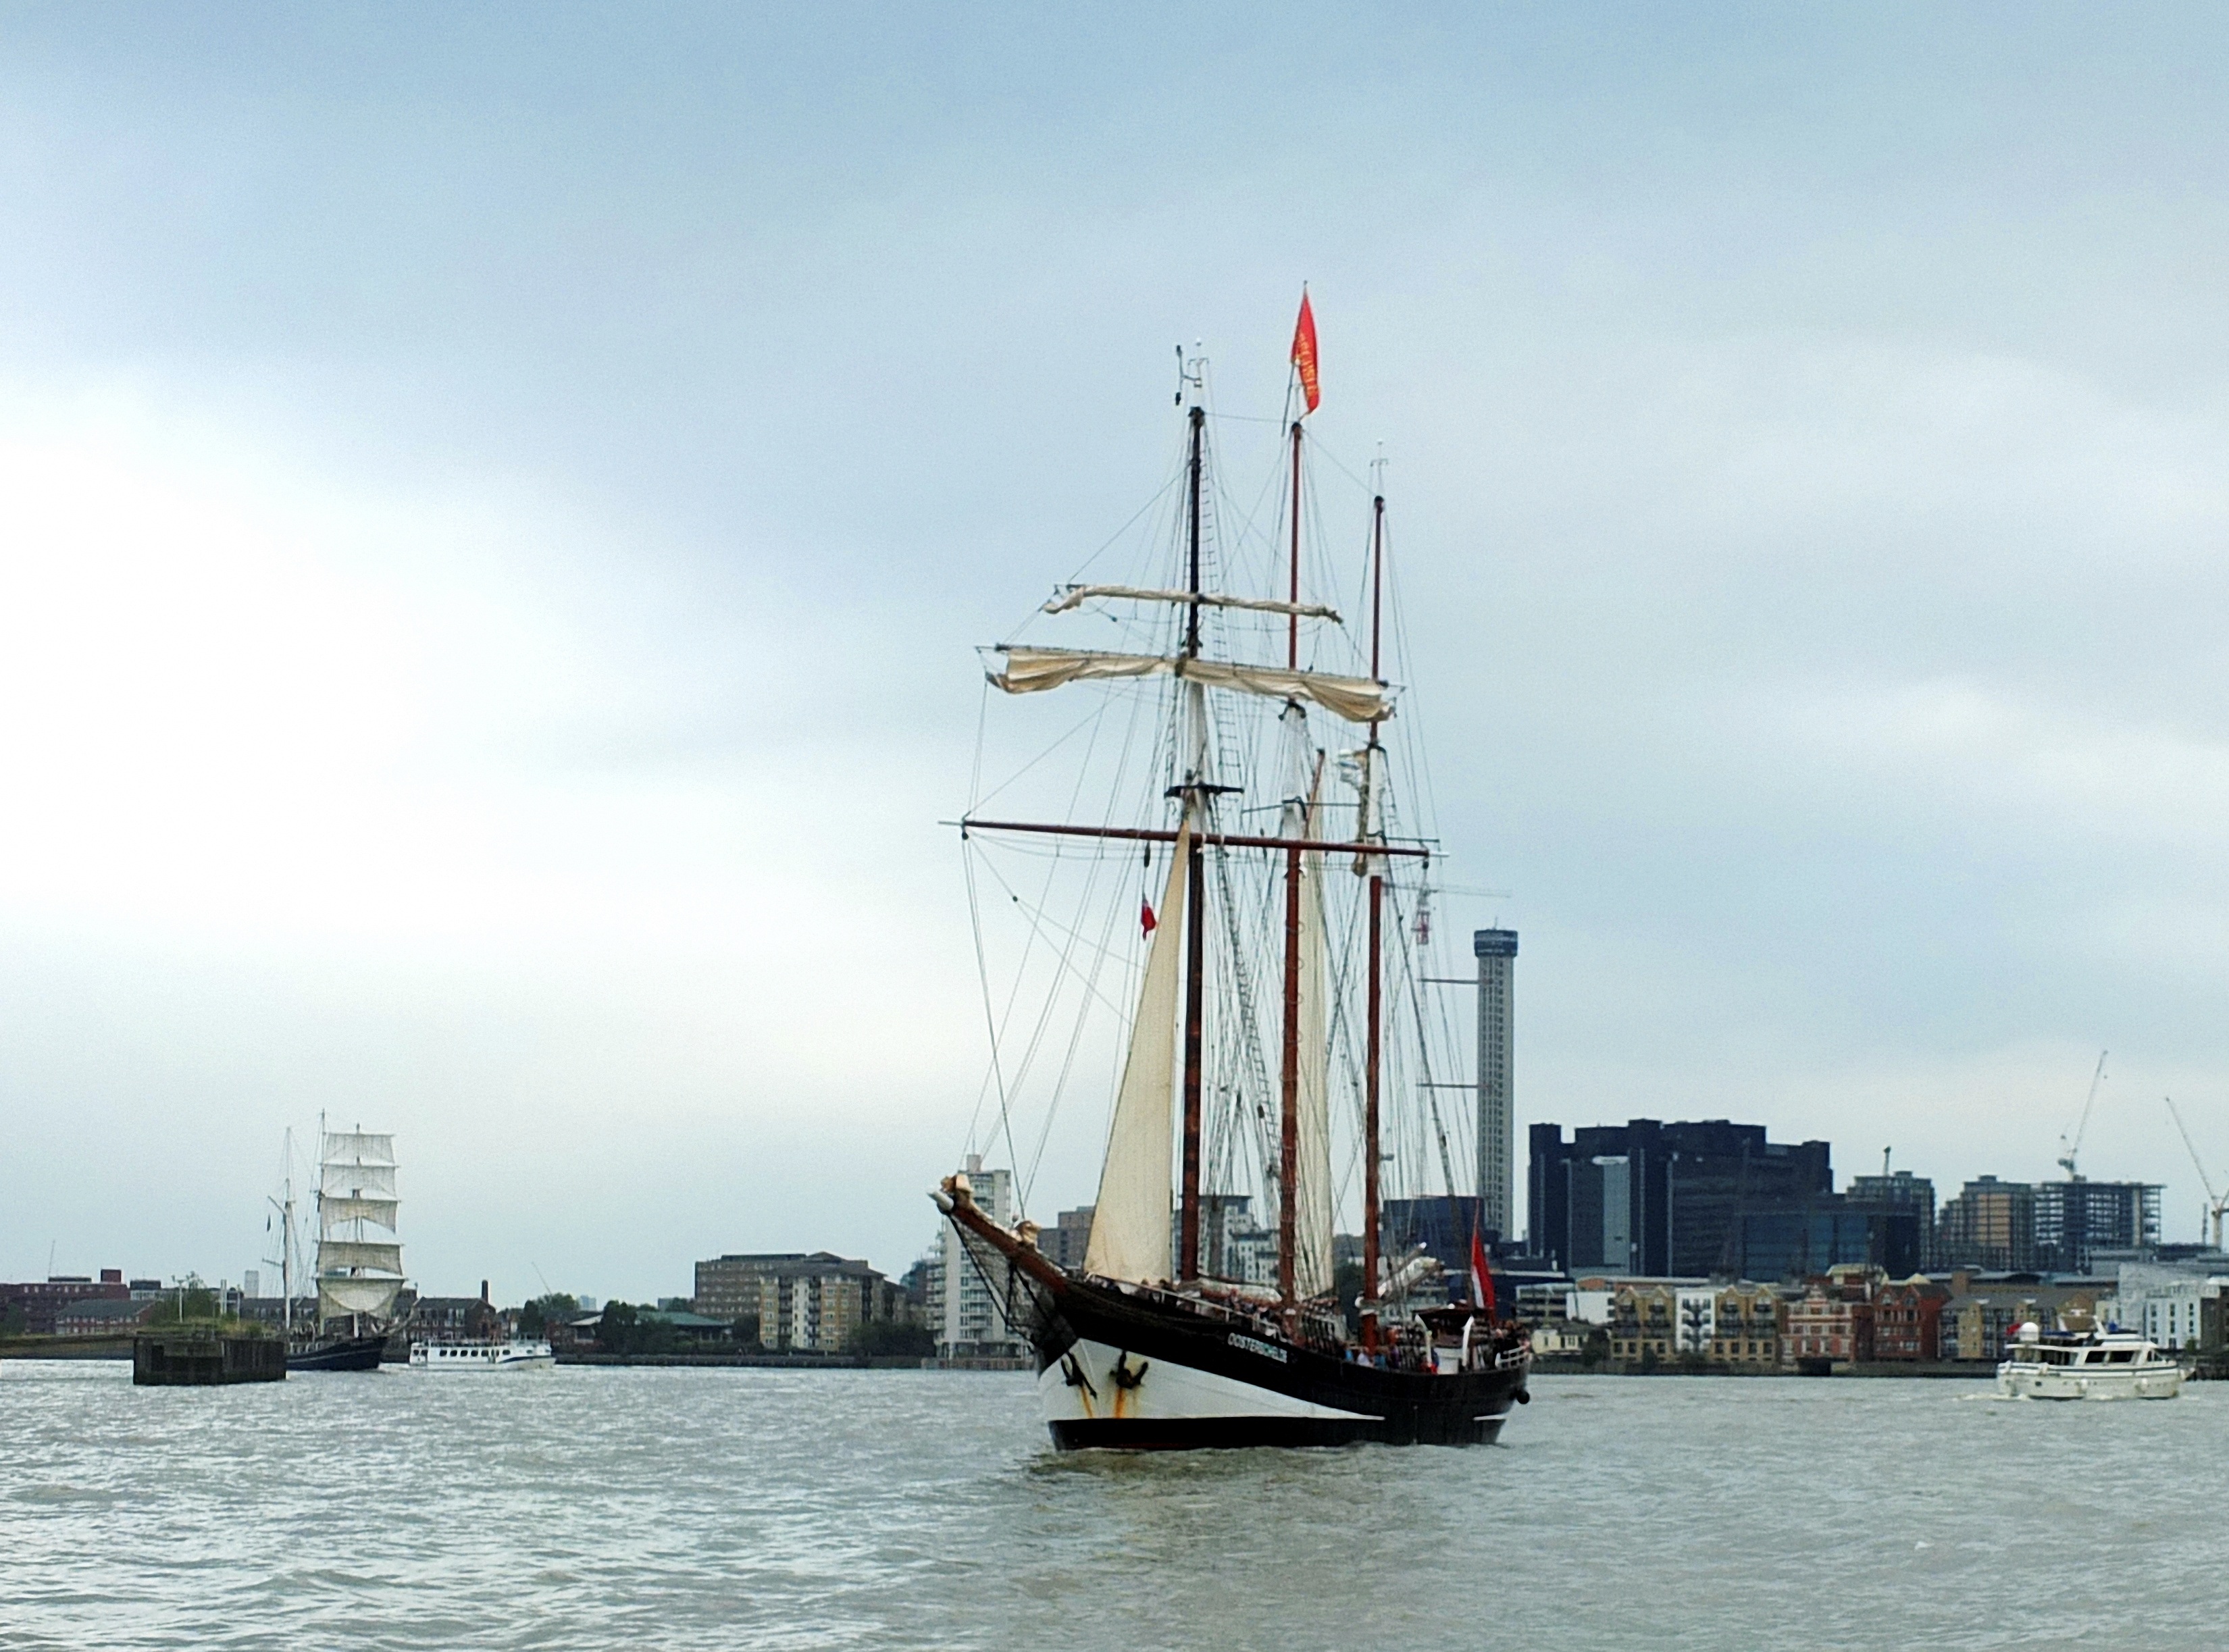
sea, sky, boat, skyline, vintage, city, river, ship, cityscape, travel, vehicle, mast, harbor, captain, sailboat, uk, clouds, nautical, sail, hull, tall, history, historical, thames, ropes, masts, watercraft, schooner, crew, windjammer, frigate, brig, sailing ship, tall ship, galleon, lanyards, caravel, brigantine, mizzen, seamanship